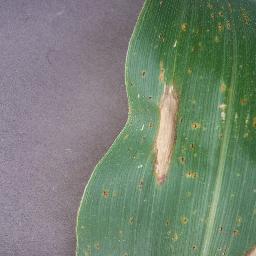
Label: Corn___Northern_Leaf_Blight